William Clarkson

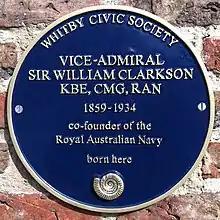
Blue plaque at Clarkson's birth place.

Vice Admiral Sir William Clarkson, (26 March 1859 – 21 January 1934) is regarded as the co-founder of the Royal Australian Navy (RAN), in which he served as a senior commander.